Persephone

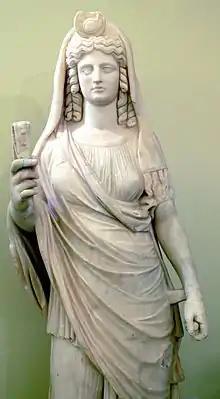
Statue of syncretic Persephone-Isis with a sistrum. Heraklion Archaeological Museum, Crete

In ancient Greek mythology and religion, Persephone (classical pronunciation: ), also called Kore or Cora, is the daughter of Zeus and Demeter. She became the queen of the underworld after her abduction by her uncle Hades, the king of the underworld, who would later take her into marriage. The myth of her abduction, her sojourn in the underworld, and her cyclical return to the surface represents her functions as the embodiment of spring and the personification of vegetation, especially grain crops, which disappear into the earth when sown, sprout from the earth in spring, and are harvested when fully grown.